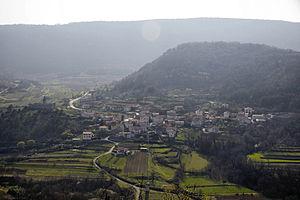
Le Rižana, ou le Risano, est un fleuve de la péninsule d'Istrie dans l'ouest de la Slovénie. C'est le seul cours d'eau important de la côte slovène qui coule directement dans la mer Adriatique, et la plus importante source d'eau pour la côte slovène.